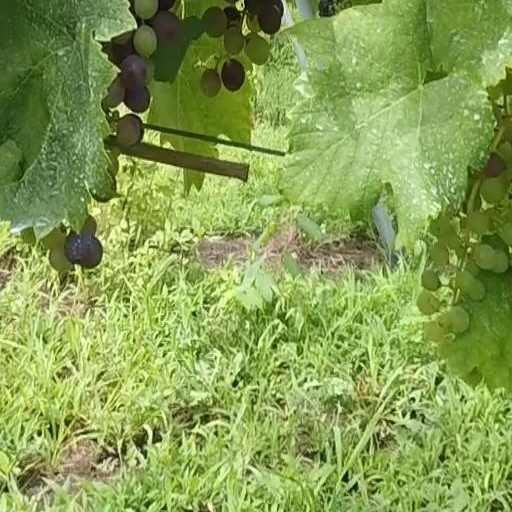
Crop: grape